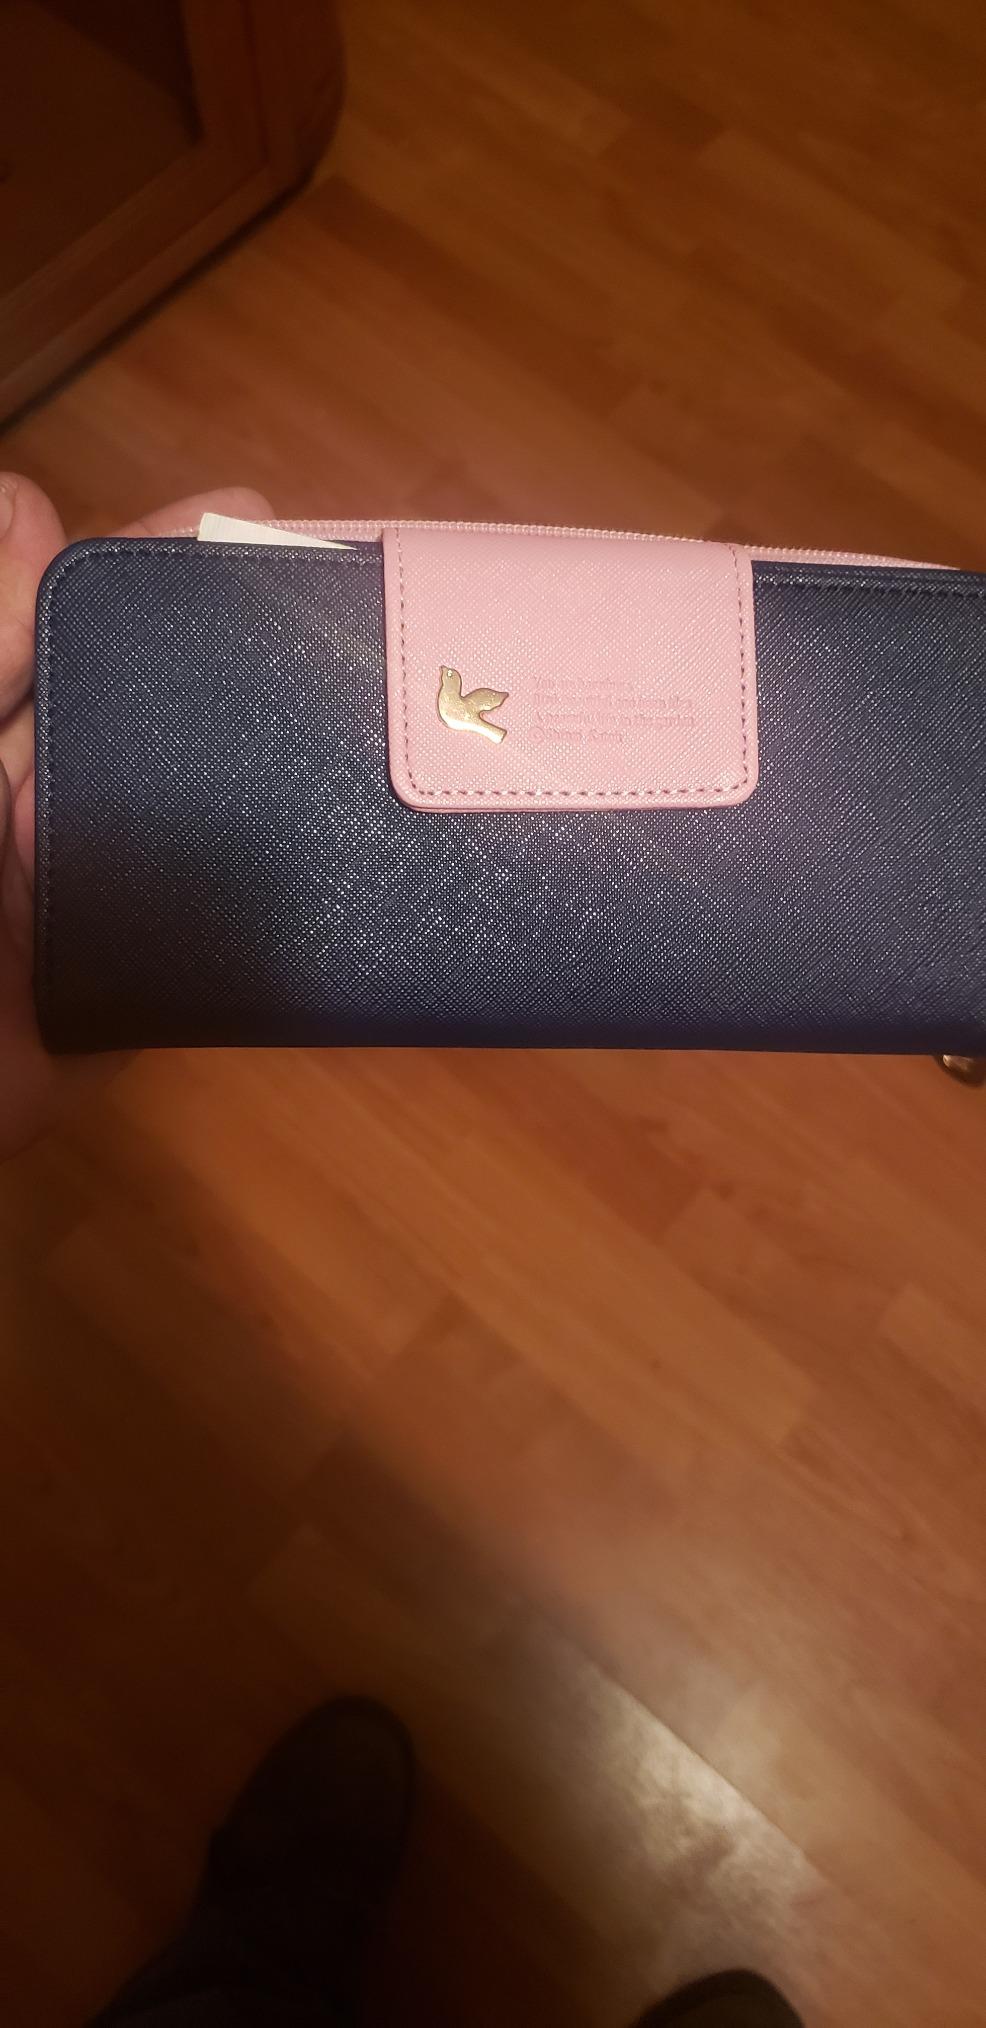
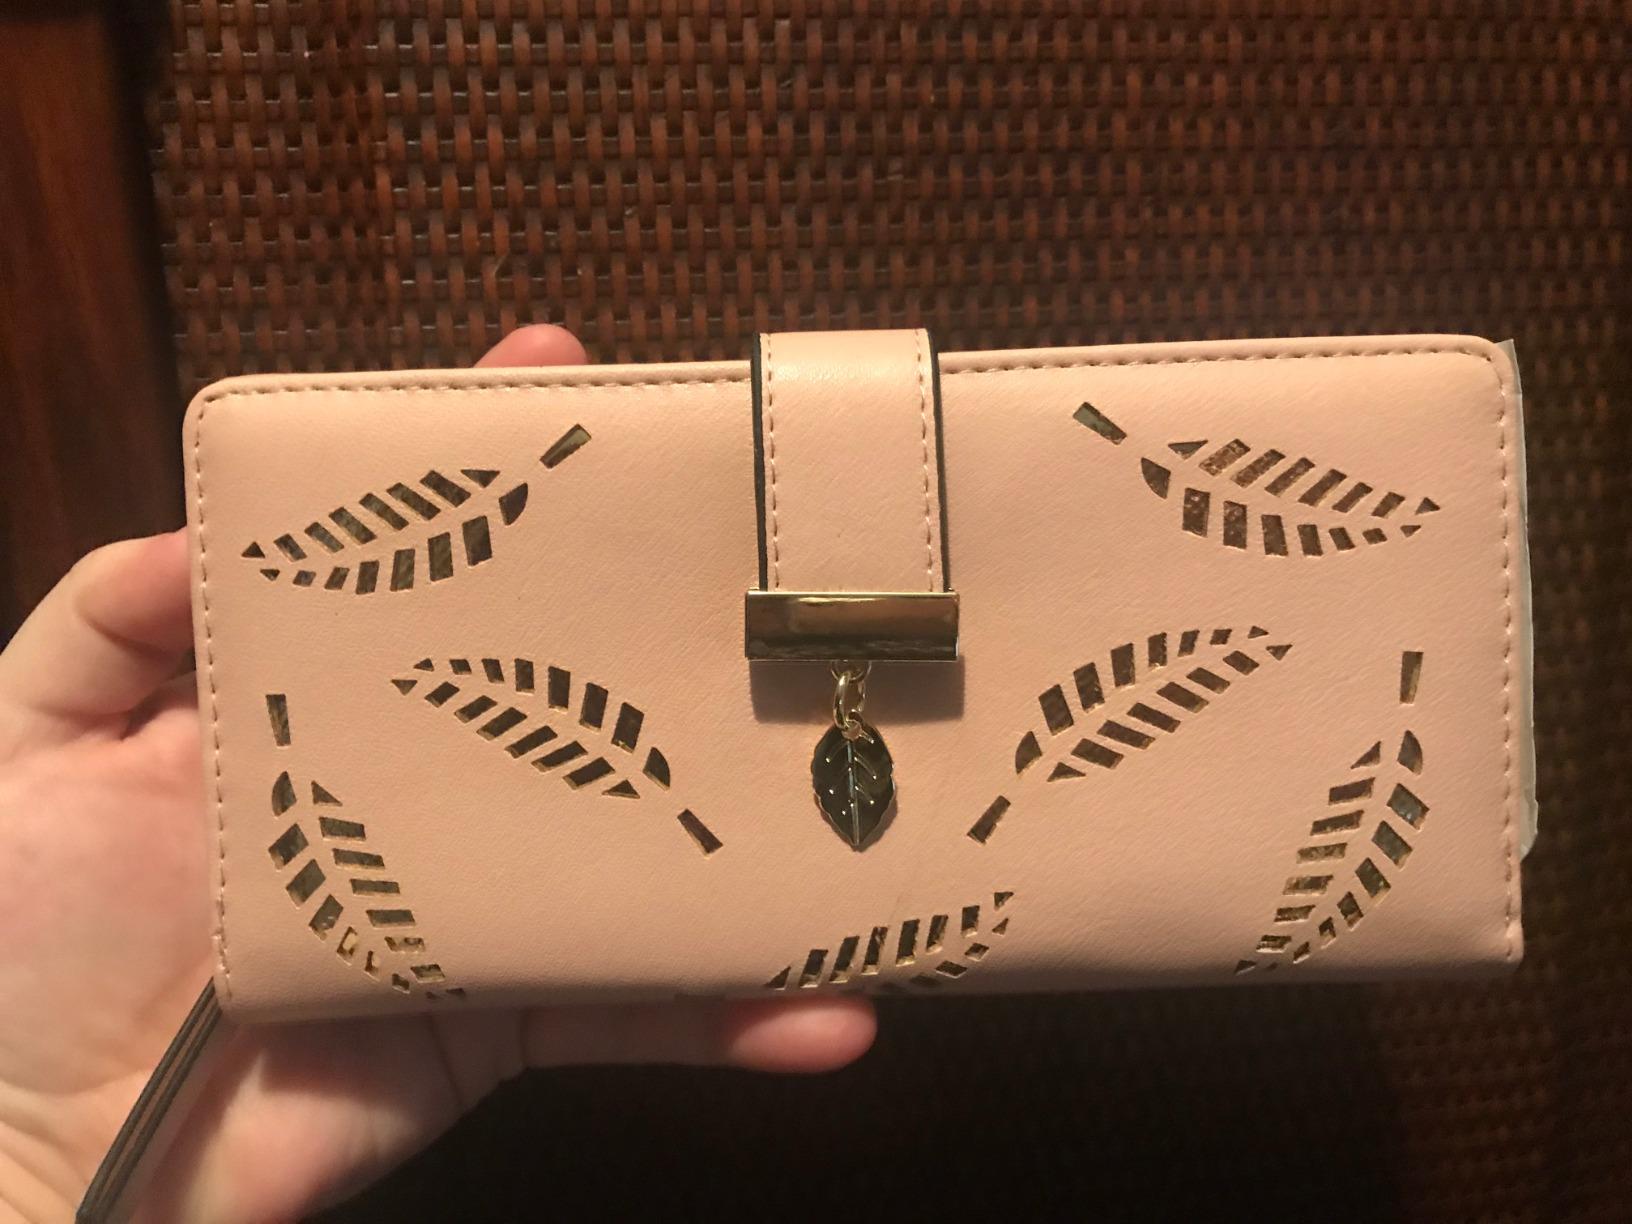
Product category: accessories_handbag
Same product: no